Abigail Spanberger

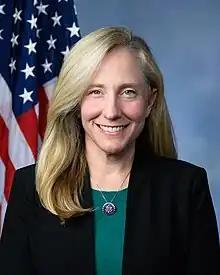
Official portrait, 2023

Abigail Anne Davis Spanberger (née Davis; born August 7, 1979) is an American politician and former intelligence officer who served as the U.S. representative for from 2019 to 2025. A member of the Democratic Party, she is the Democratic nominee for governor in the 2025 Virginia gubernatorial election, facing incumbent lieutenant governor and Republican nominee Winsome Earle-Sears. If elected, Spanberger will become the first woman to serve as governor of Virginia.